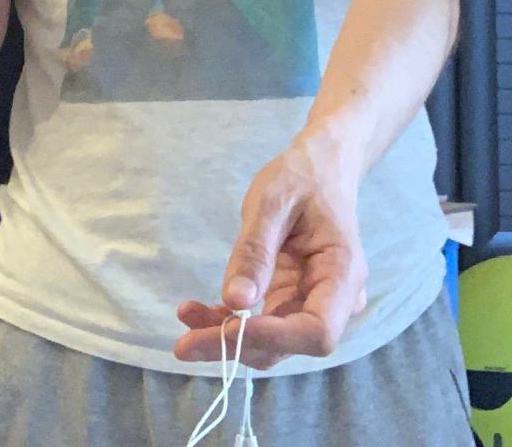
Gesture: no_gesture